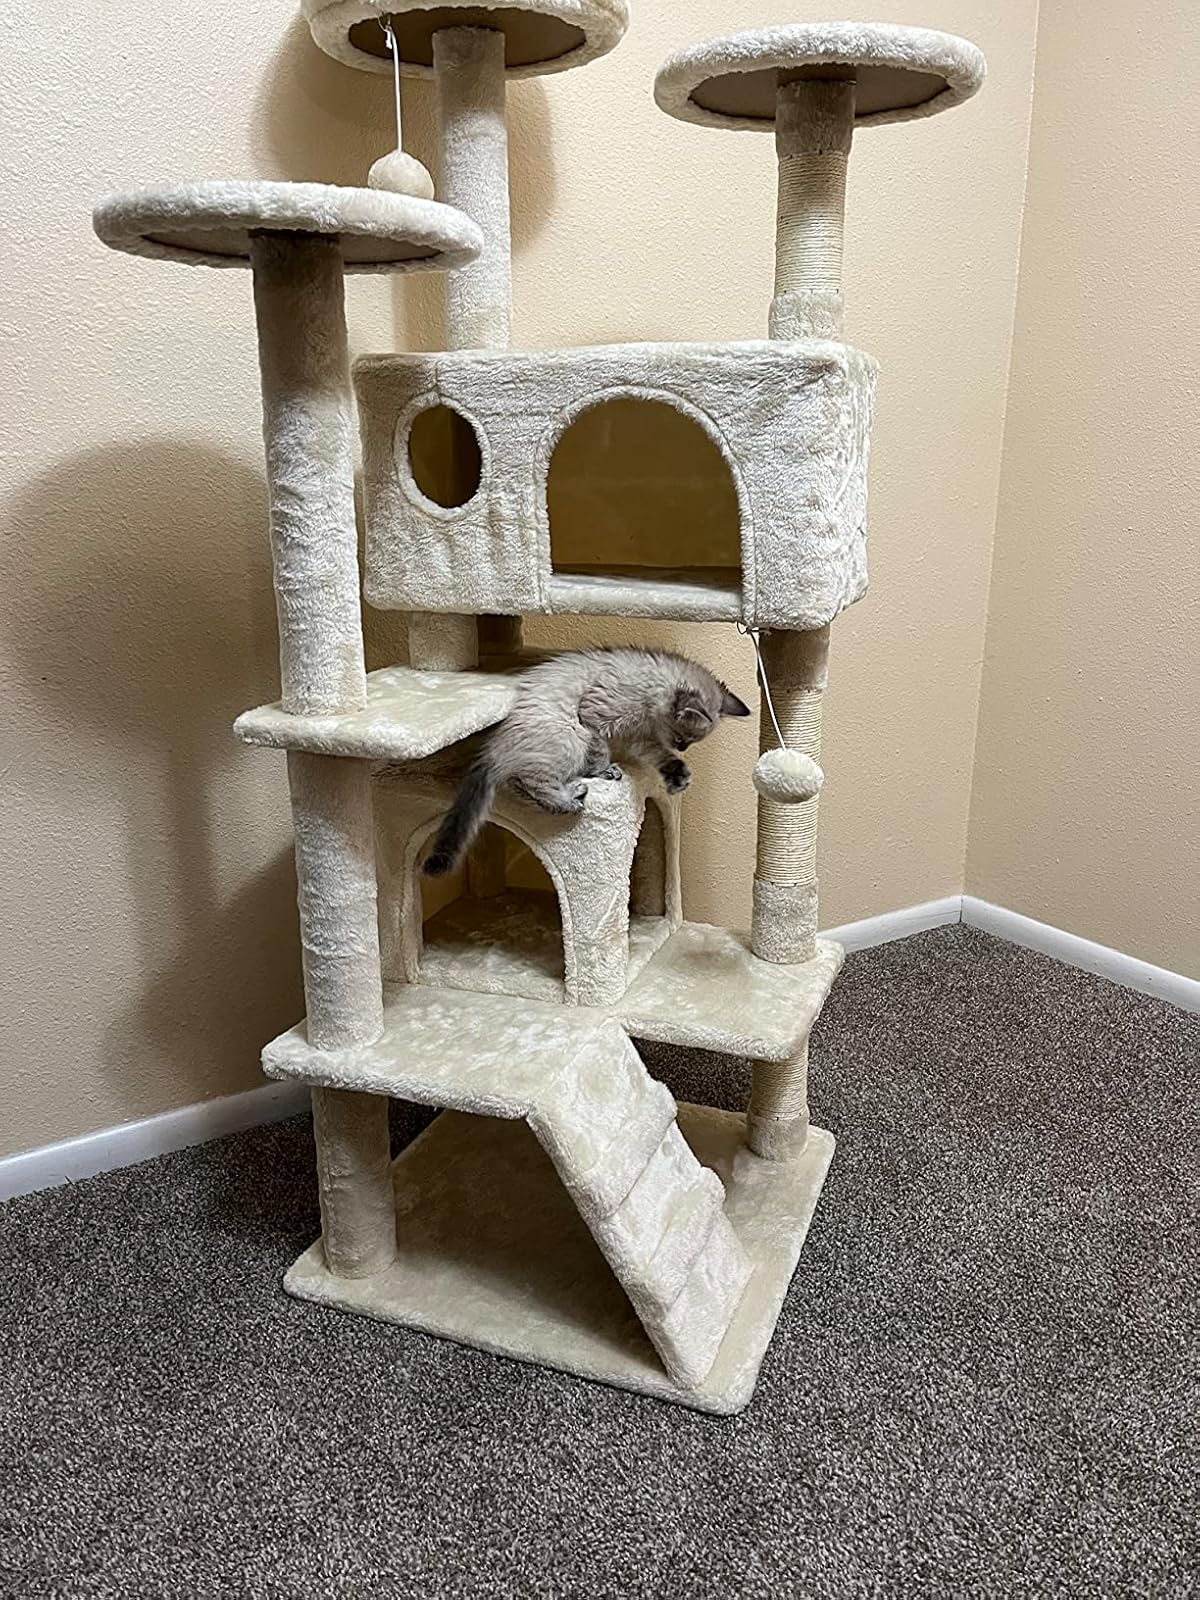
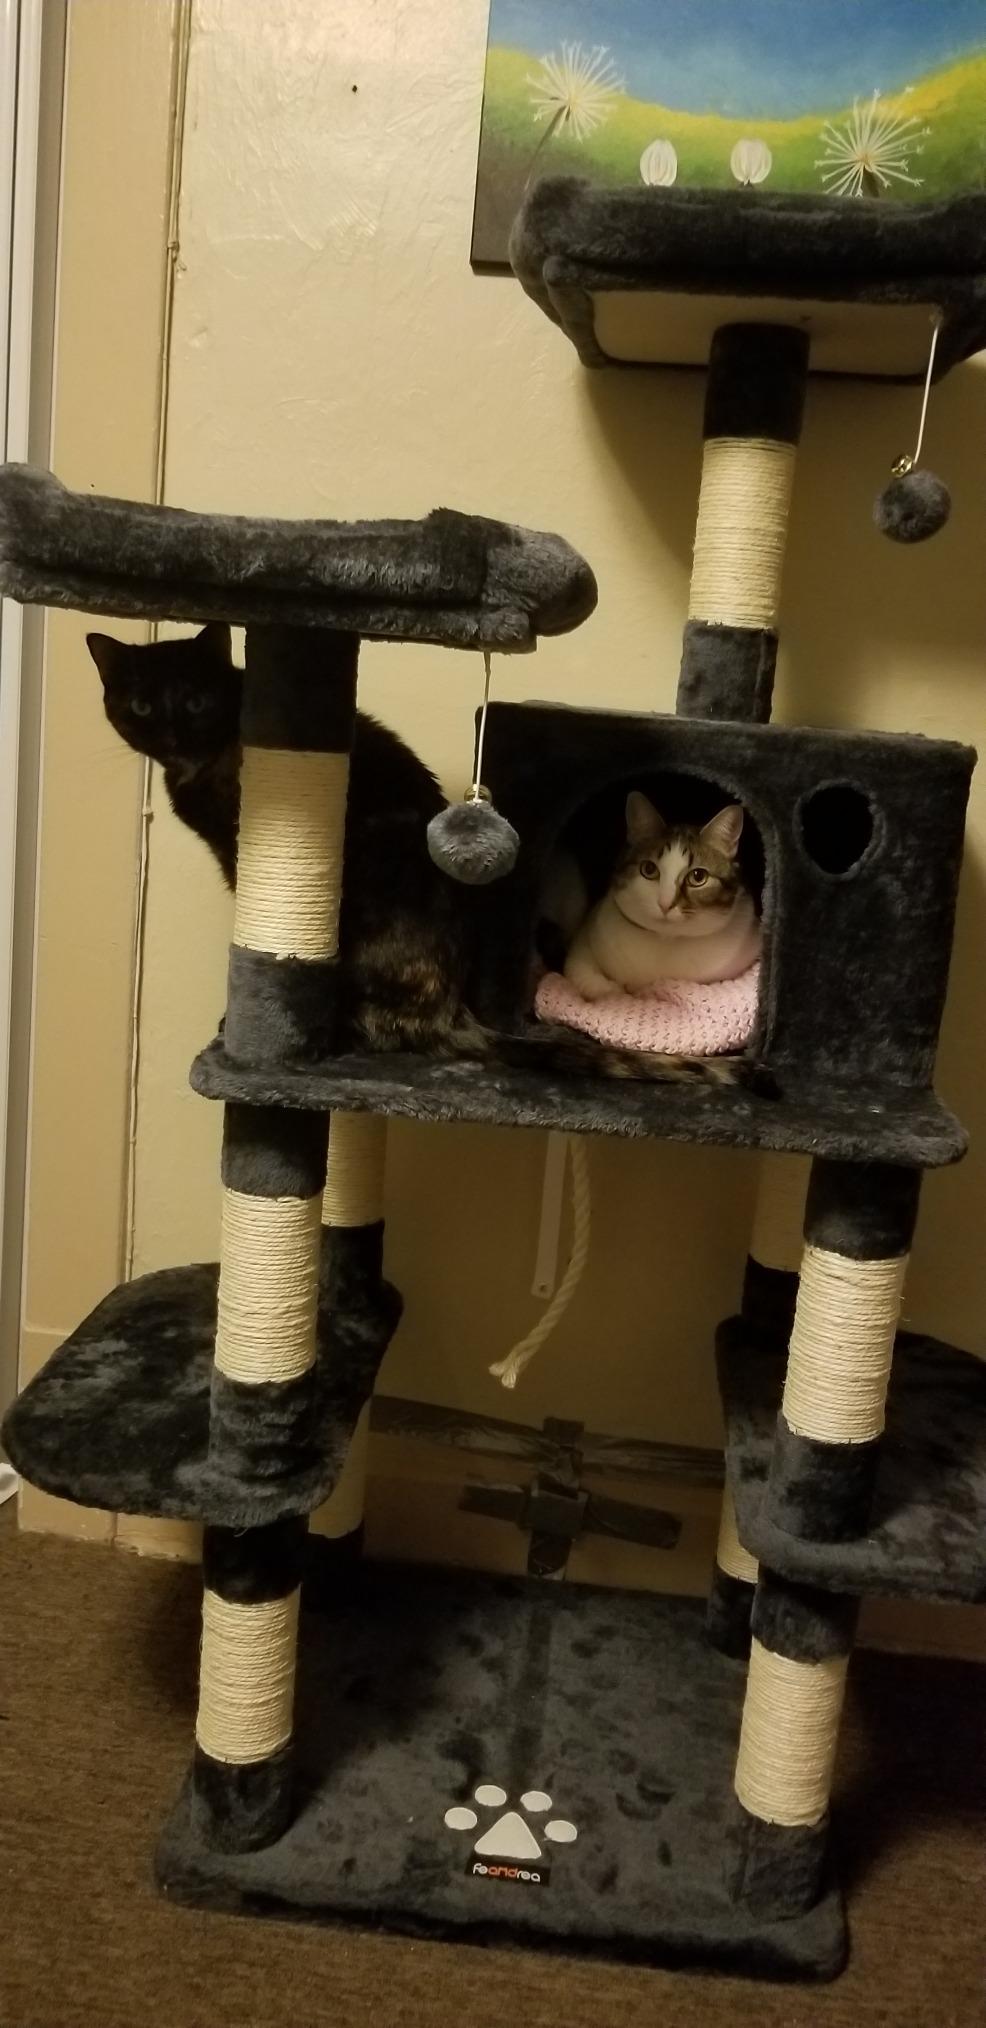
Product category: items_cat tree
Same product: no